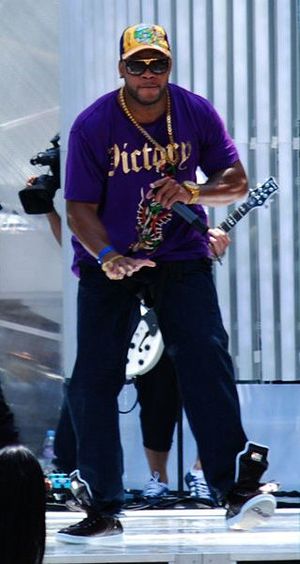
Flo Rida
Flo Rida
Tramar Dillard eller bedre kendt som Flo Rida er en amerikansk rapper, som har lavet numre med mange kendte kunstnere blandt andet akon, Will.i.am, Timberland, Rick Ross og flere.